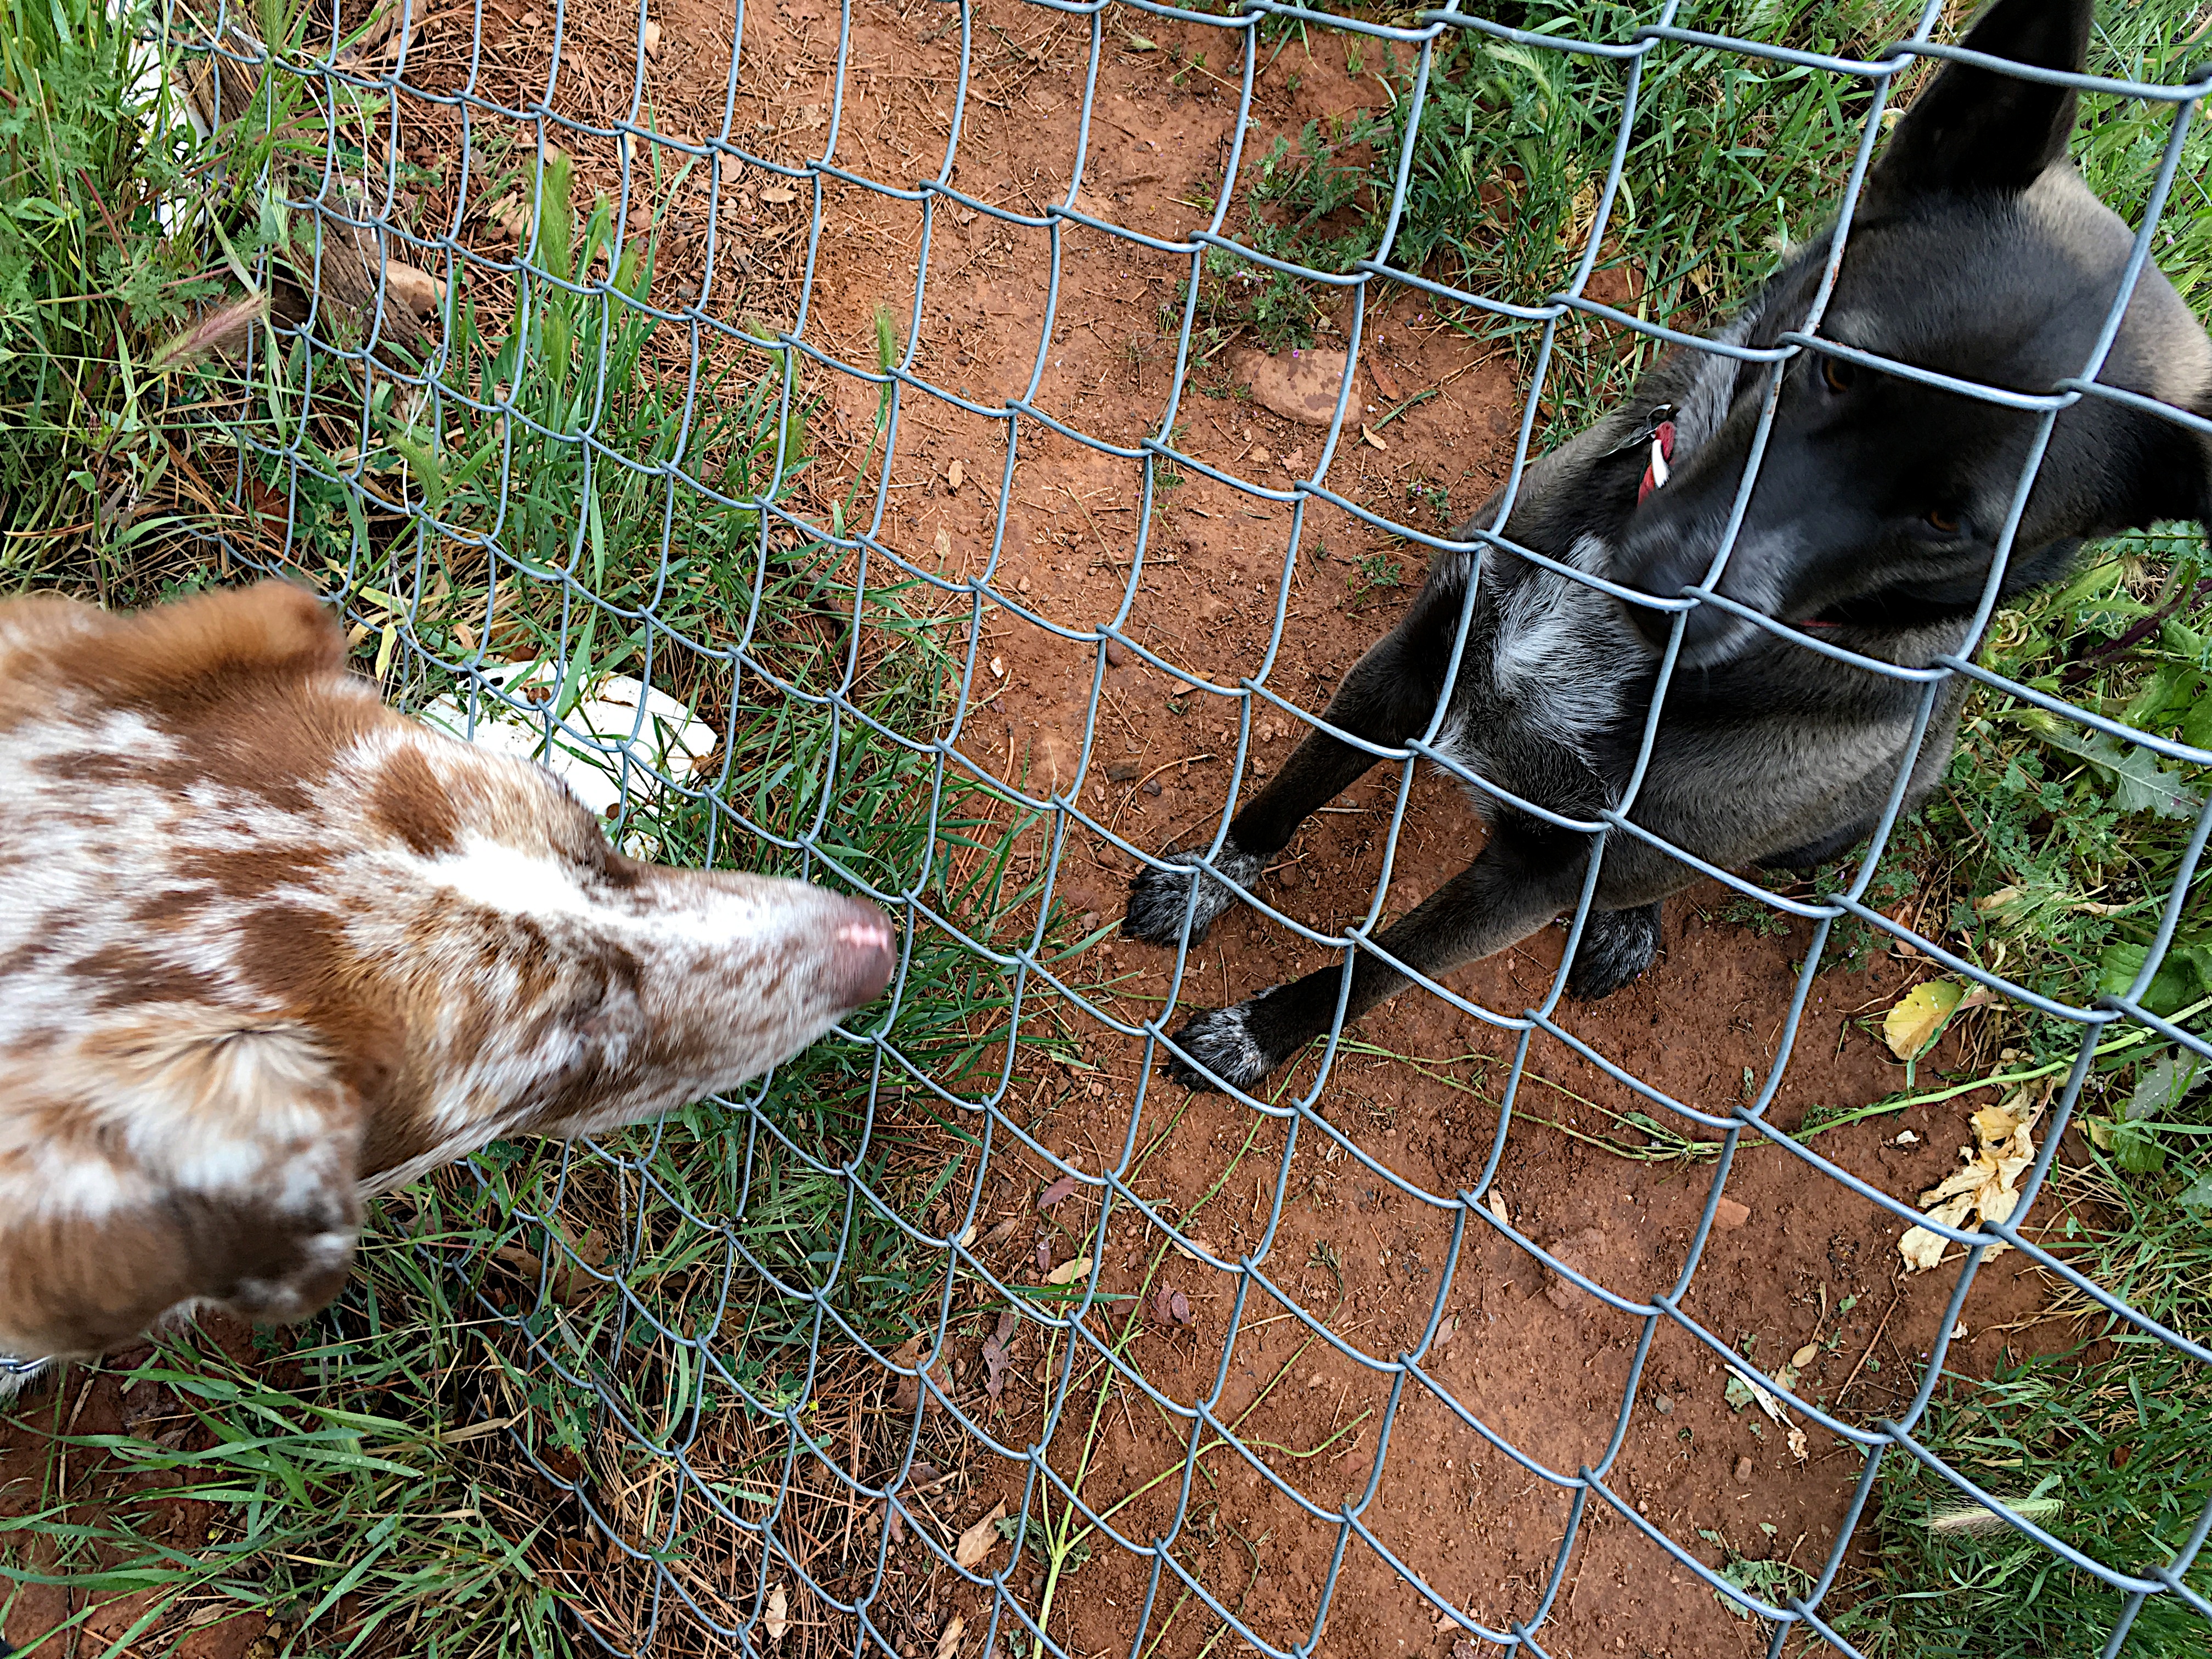
grass, dog, wildlife, zoo, fauna, felix, animal shelter, dog like mammal